Shark Monroe

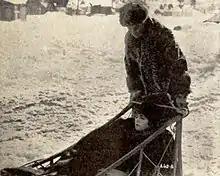
Film still

Shark Monroe is a 1918 American silent adventure film directed by William S. Hart and written by C. Gardner Sullivan. The film stars William S. Hart, Katherine MacDonald, Joseph Singleton, George A. McDaniel, and Bert Sprotte. The film was released on June 30, 1918, by Paramount Pictures.